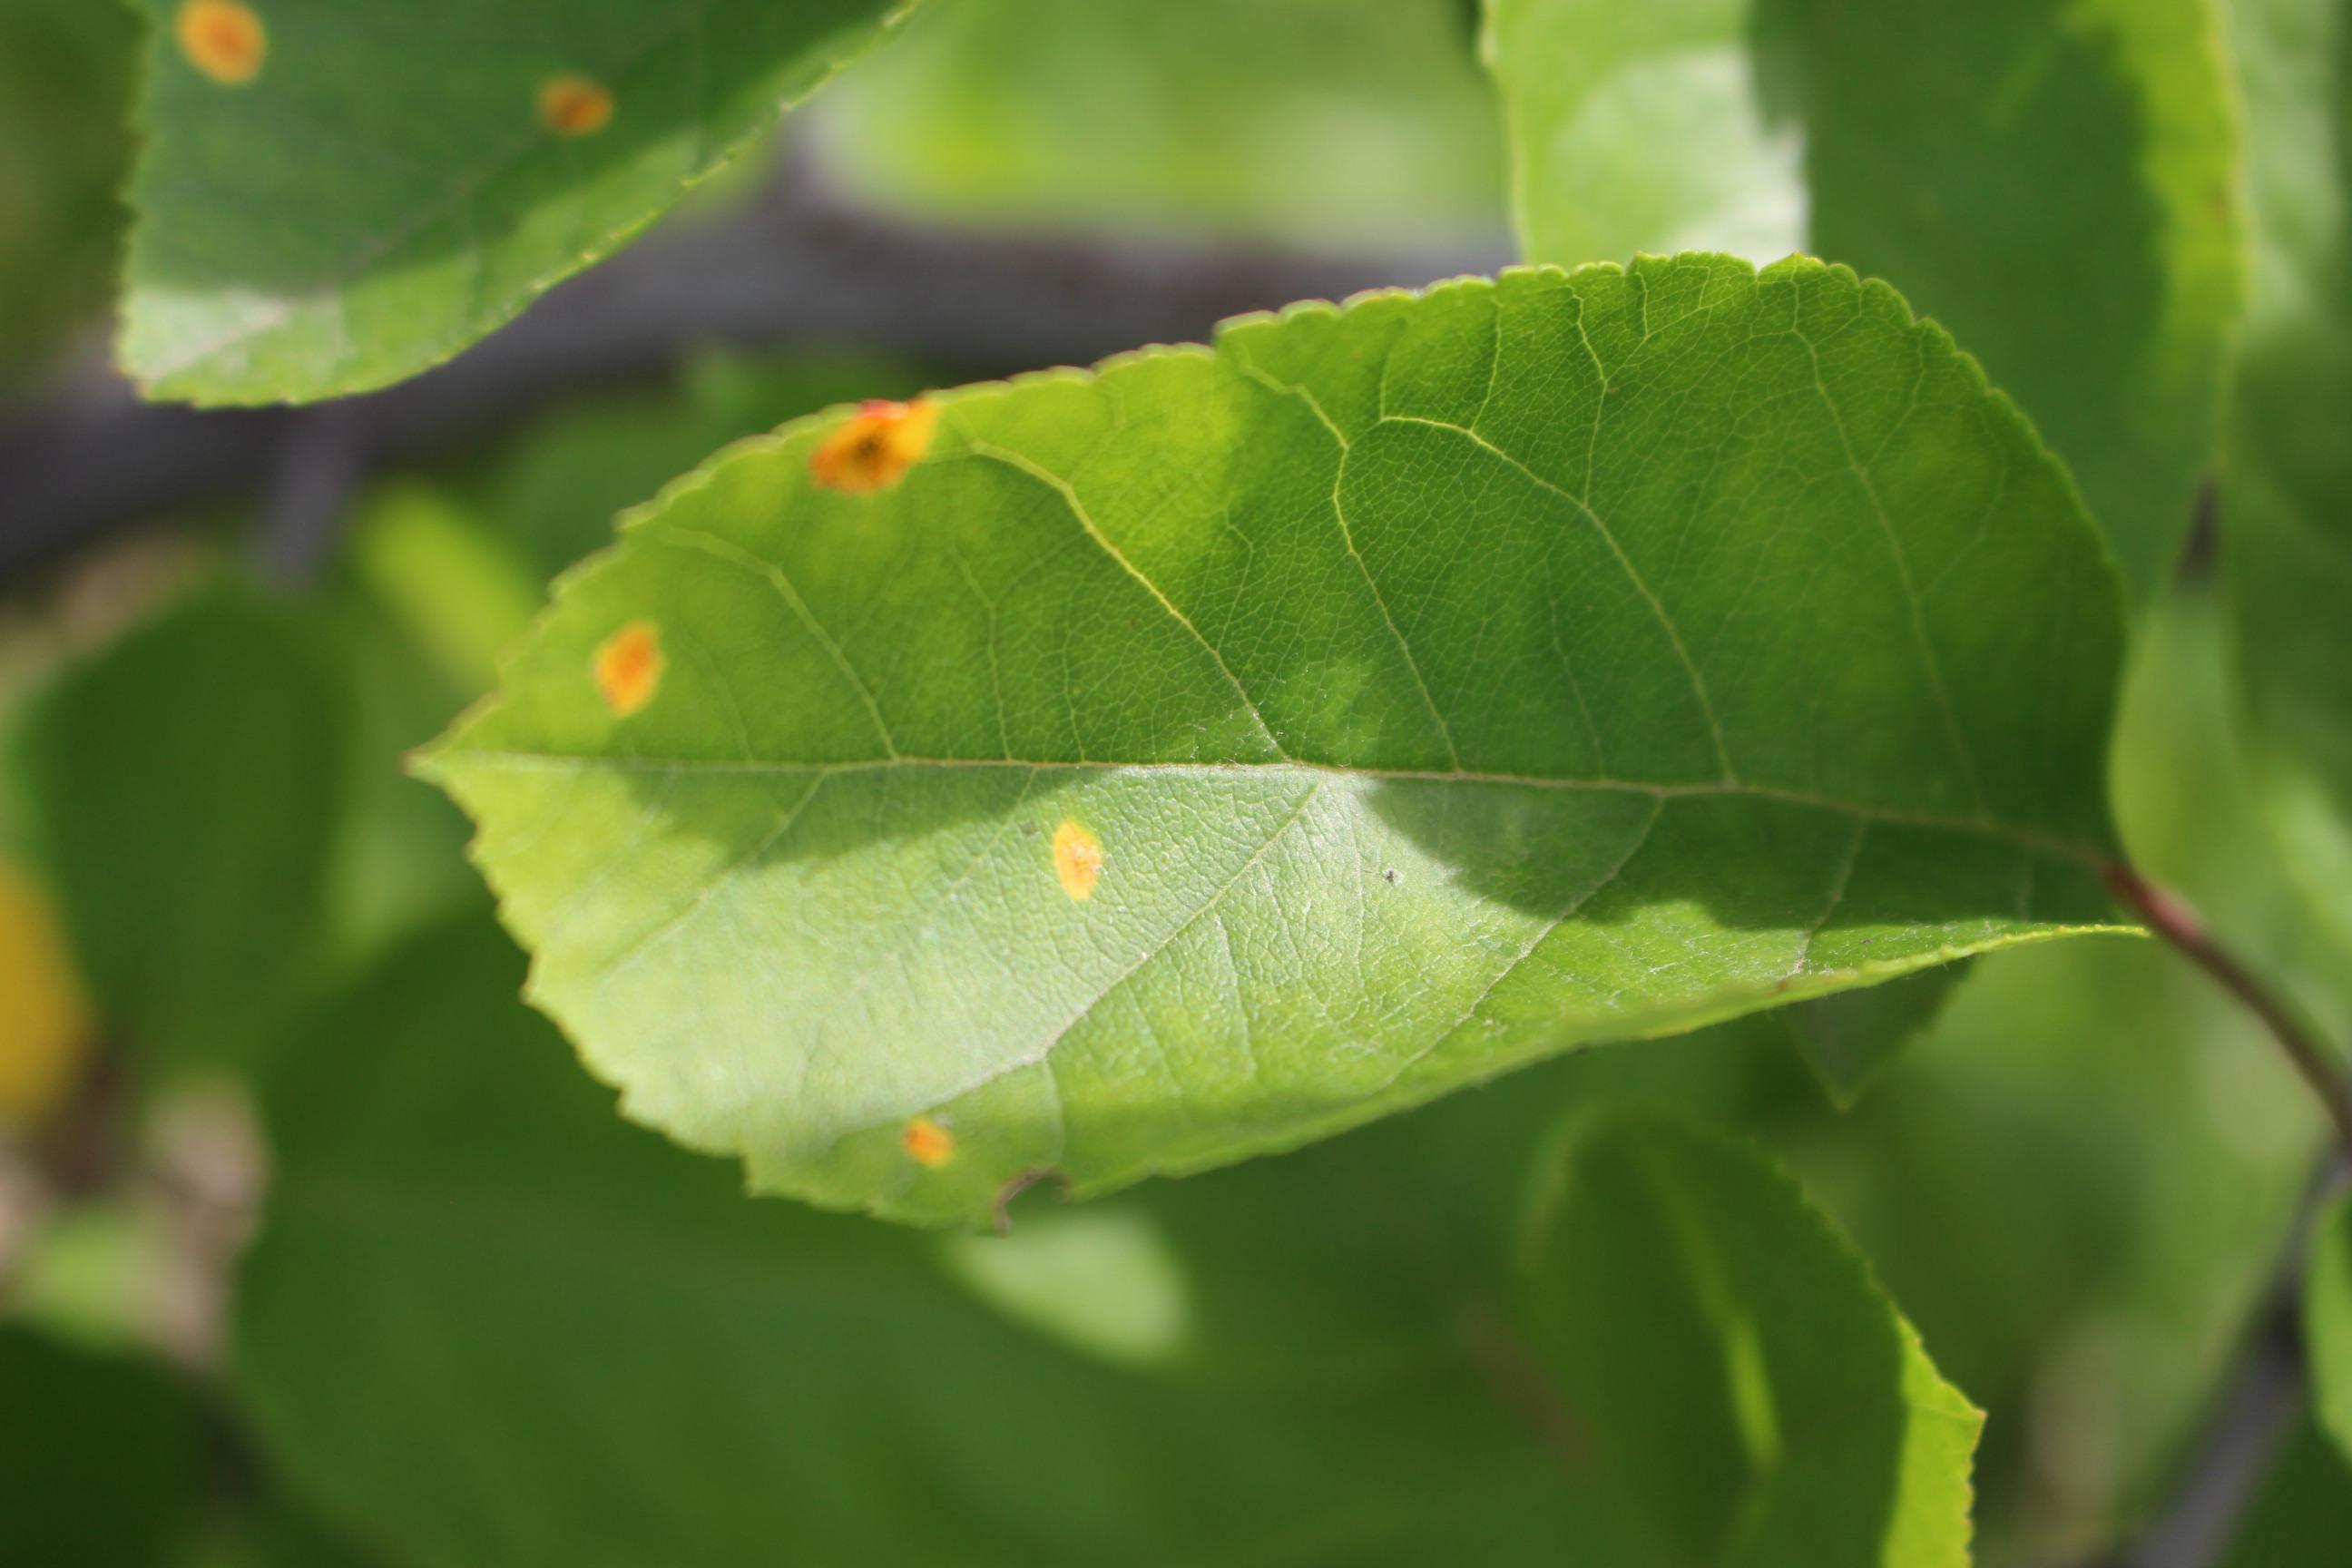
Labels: rust